Sholem Asch

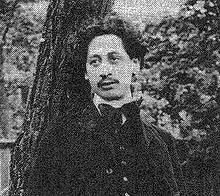
Sholem Asch as a young man

In 1899, he moved to Warsaw where he met I. L. Peretz and other young writers under Peretz's mentorship such as David Pinski, Abraham Reisen, and Hersh Dovid Nomberg. Influenced by the Haskalah (Jewish Enlightenment), Asch initially wrote in Hebrew, but Peretz convinced him to switch to Yiddish. Asch's reputation was established in 1902 with his first book of stories, "In a shlekhter tsayt" ("In a Bad Time"). In 1903, he married Mathilde Shapiro/Madzhe Szpiro, the daughter of the Polish-Jewish teacher and poet Menahem Mendel Shapiro.